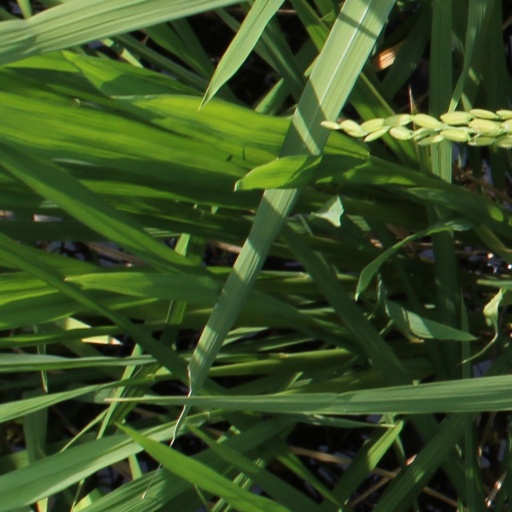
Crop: rice